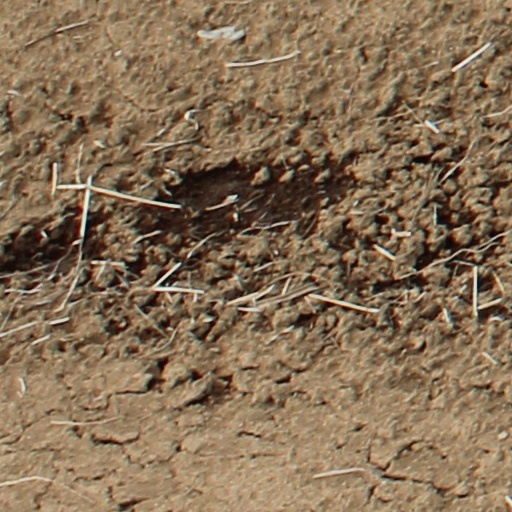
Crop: wheat